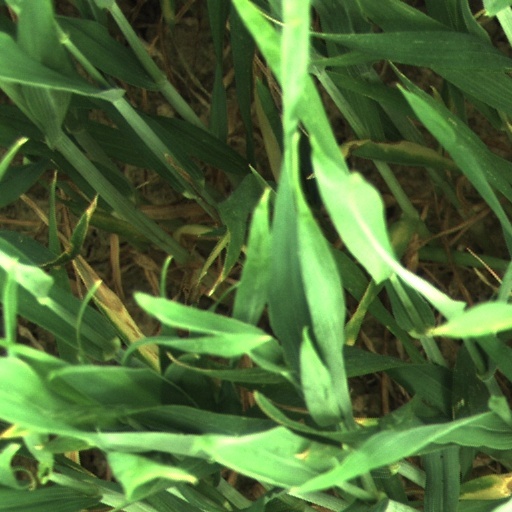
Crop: wheat